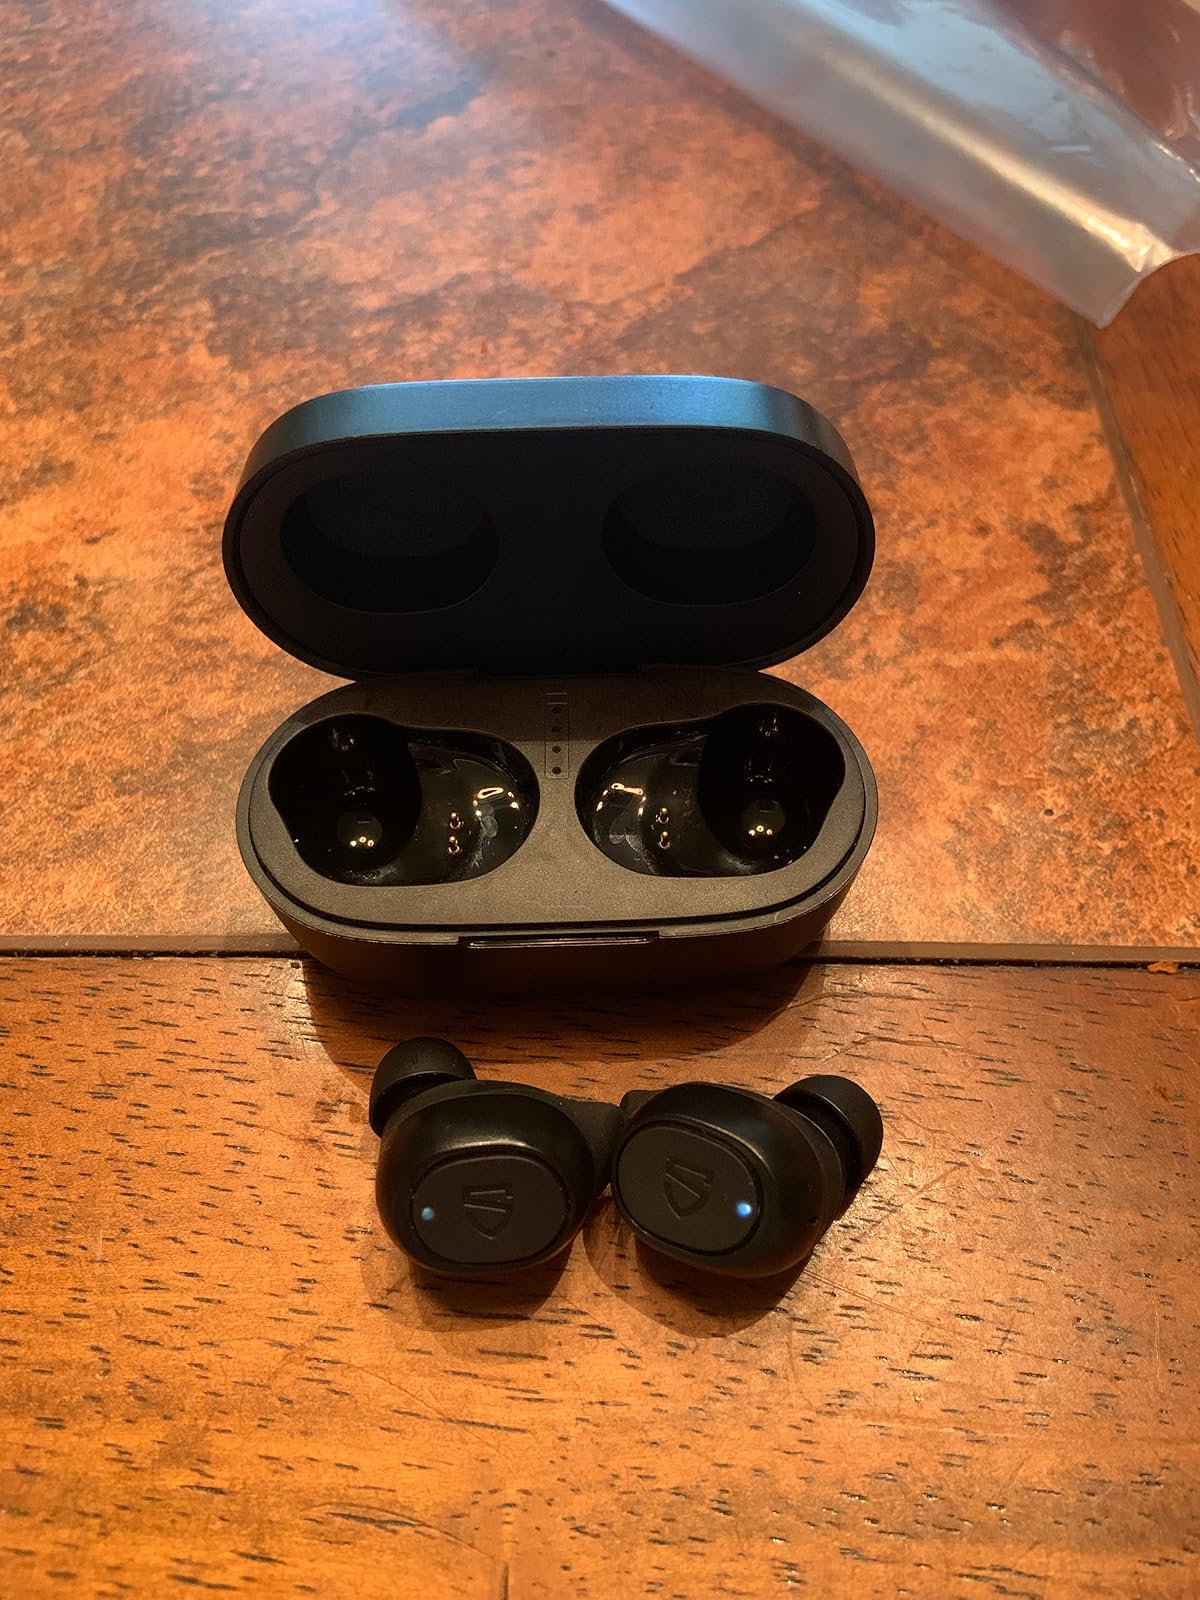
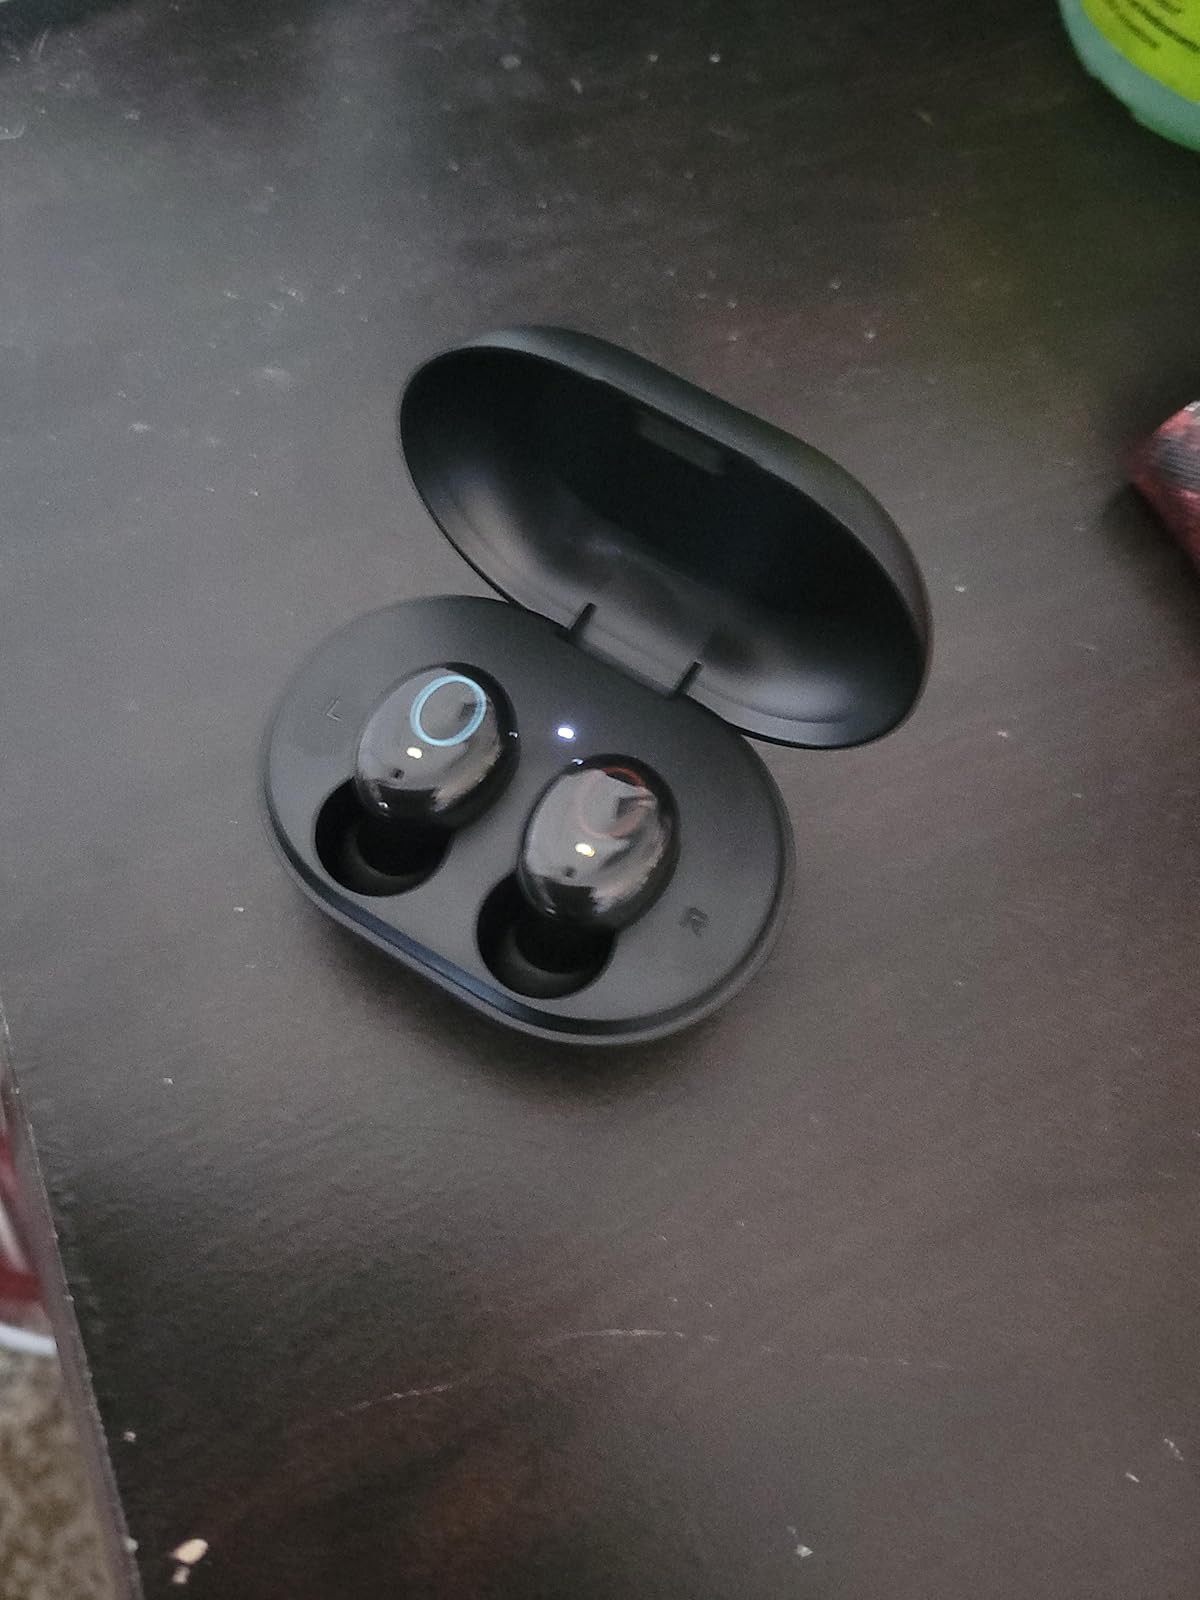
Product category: earbuds
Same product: no